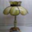
Label: lamp